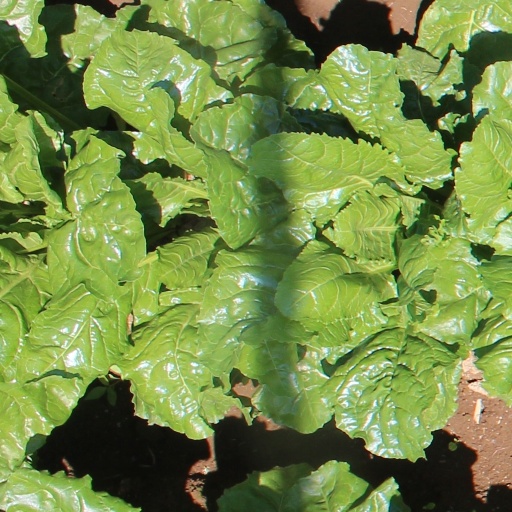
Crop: sugar beet